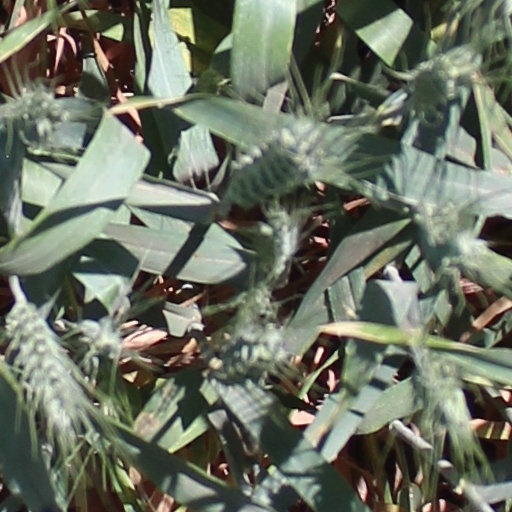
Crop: wheat